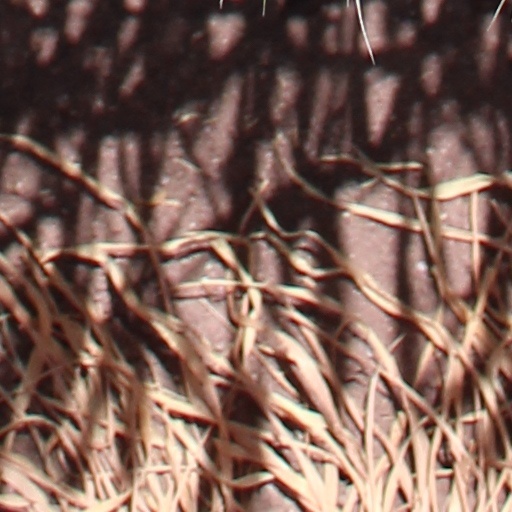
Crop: wheat